D Double E

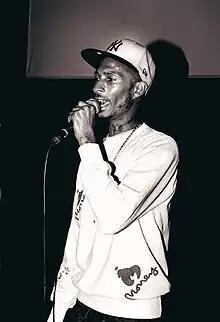
D Double E in 2010

Darren Jason Dixon (born 19 January 1980), known professionally as D Double E, is a British grime MC, DJ and record producer from Forest Gate, East London. He performs both as a solo artist and as a member of the grime duo Newham Generals.